Benjamin Cole (instrument maker)

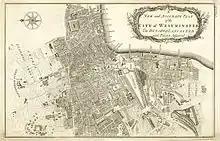

Cole started a dynasty of engravers to the Freemasons. His son Benjamin (1725-1813), was apprenticed to his father in 1739. Another son, William, worked as engraver to the Bank of England, and took over control and production of the freemasons' engraved lists in 1767. William's son, John, founded a ‘Masonic Printing Office’ in London.